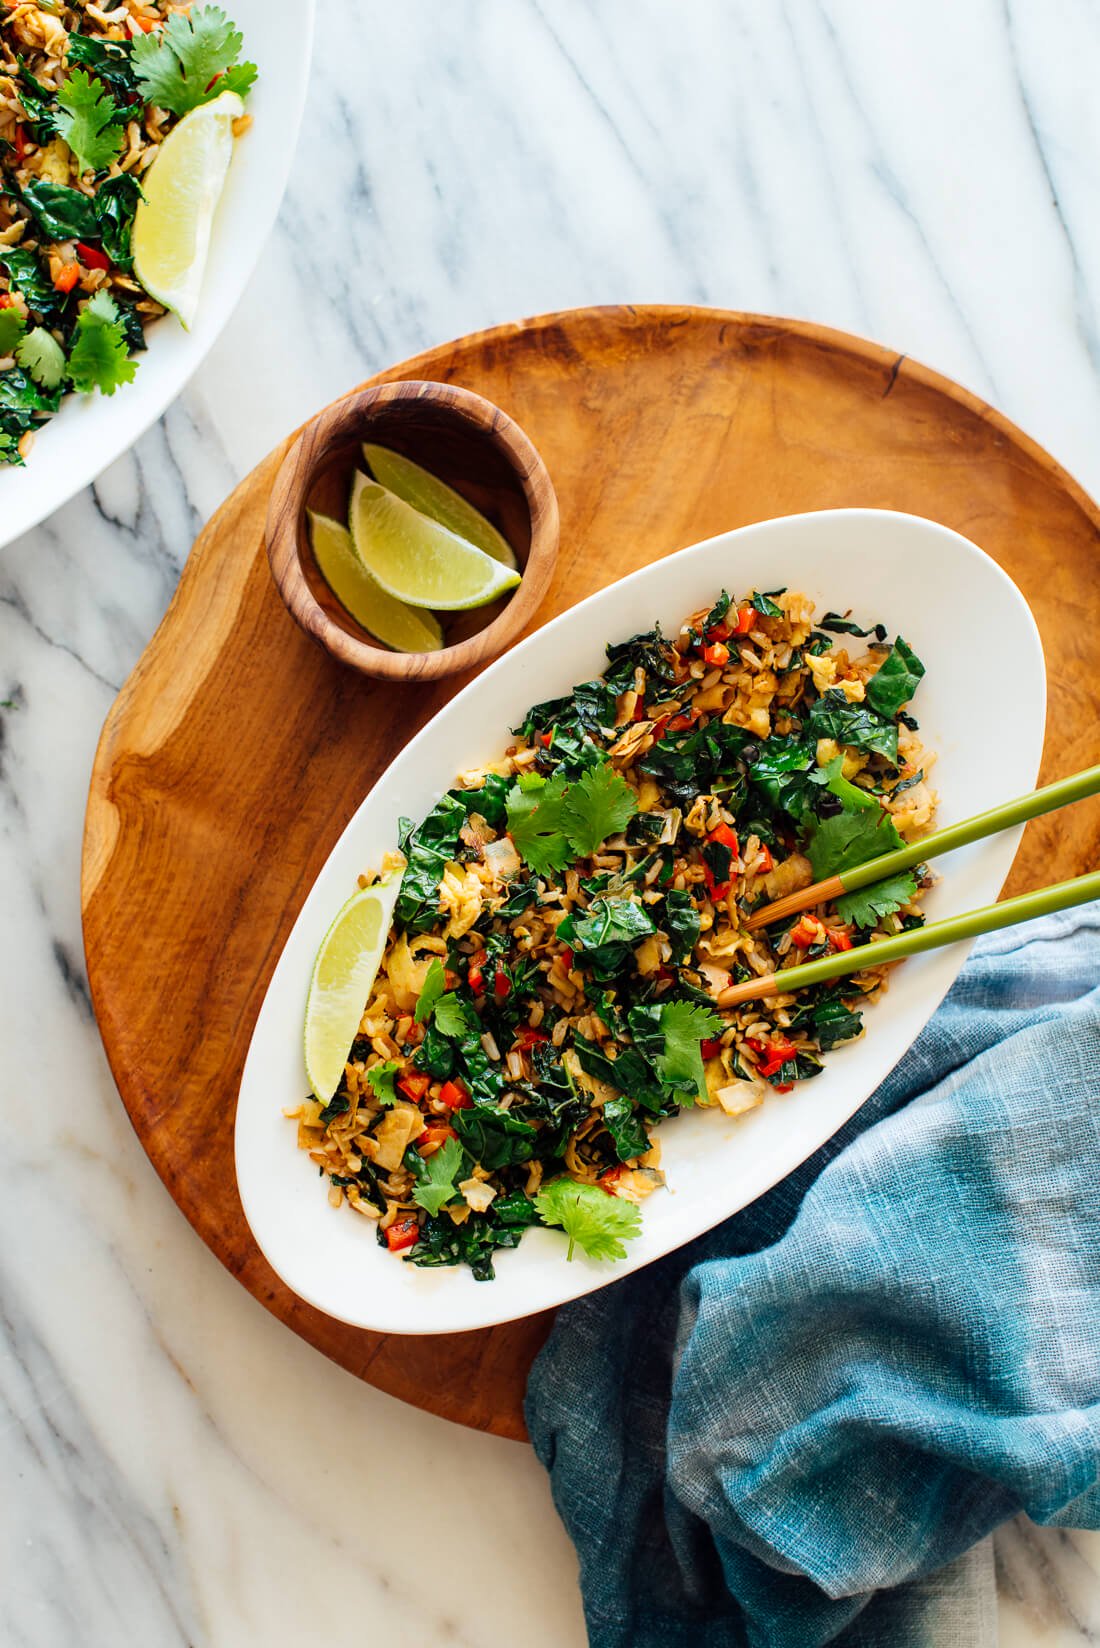
Dish: fried_rice